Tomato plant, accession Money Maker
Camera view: vertical (180 deg); turntable rotation: 150 degrees
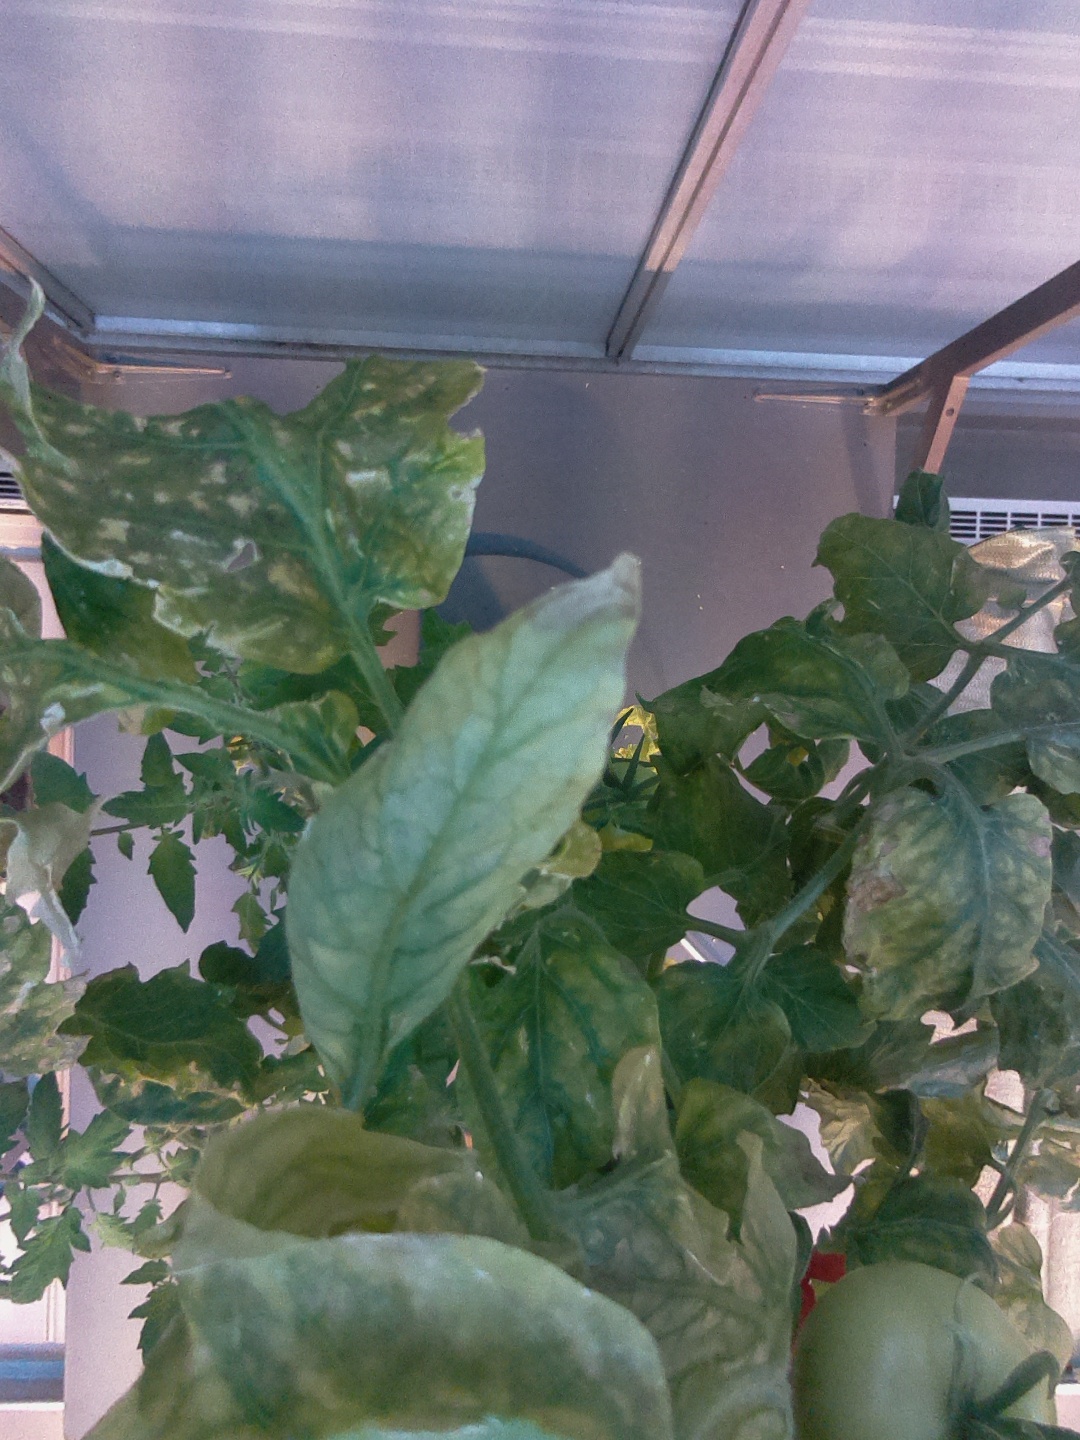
BBCH growth stage 81: 10%-20% of fruits show typical fully ripe color